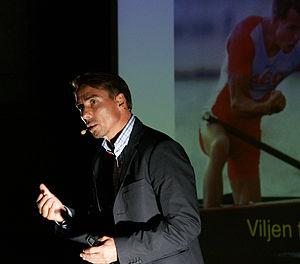
Arne Nielsson, né le 11 mai 1962 à Glostrup, est un céiste danois pratiquant la course en ligne.